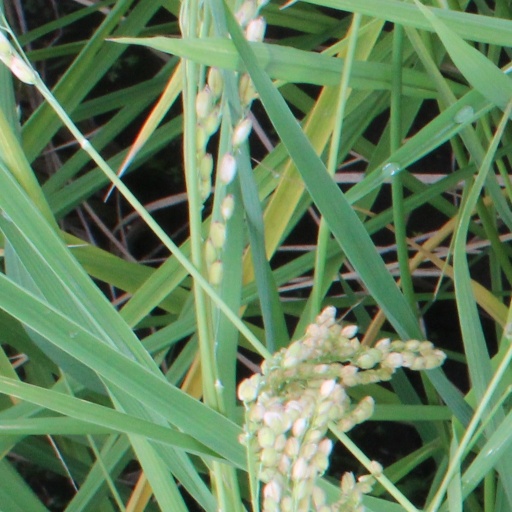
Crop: rice